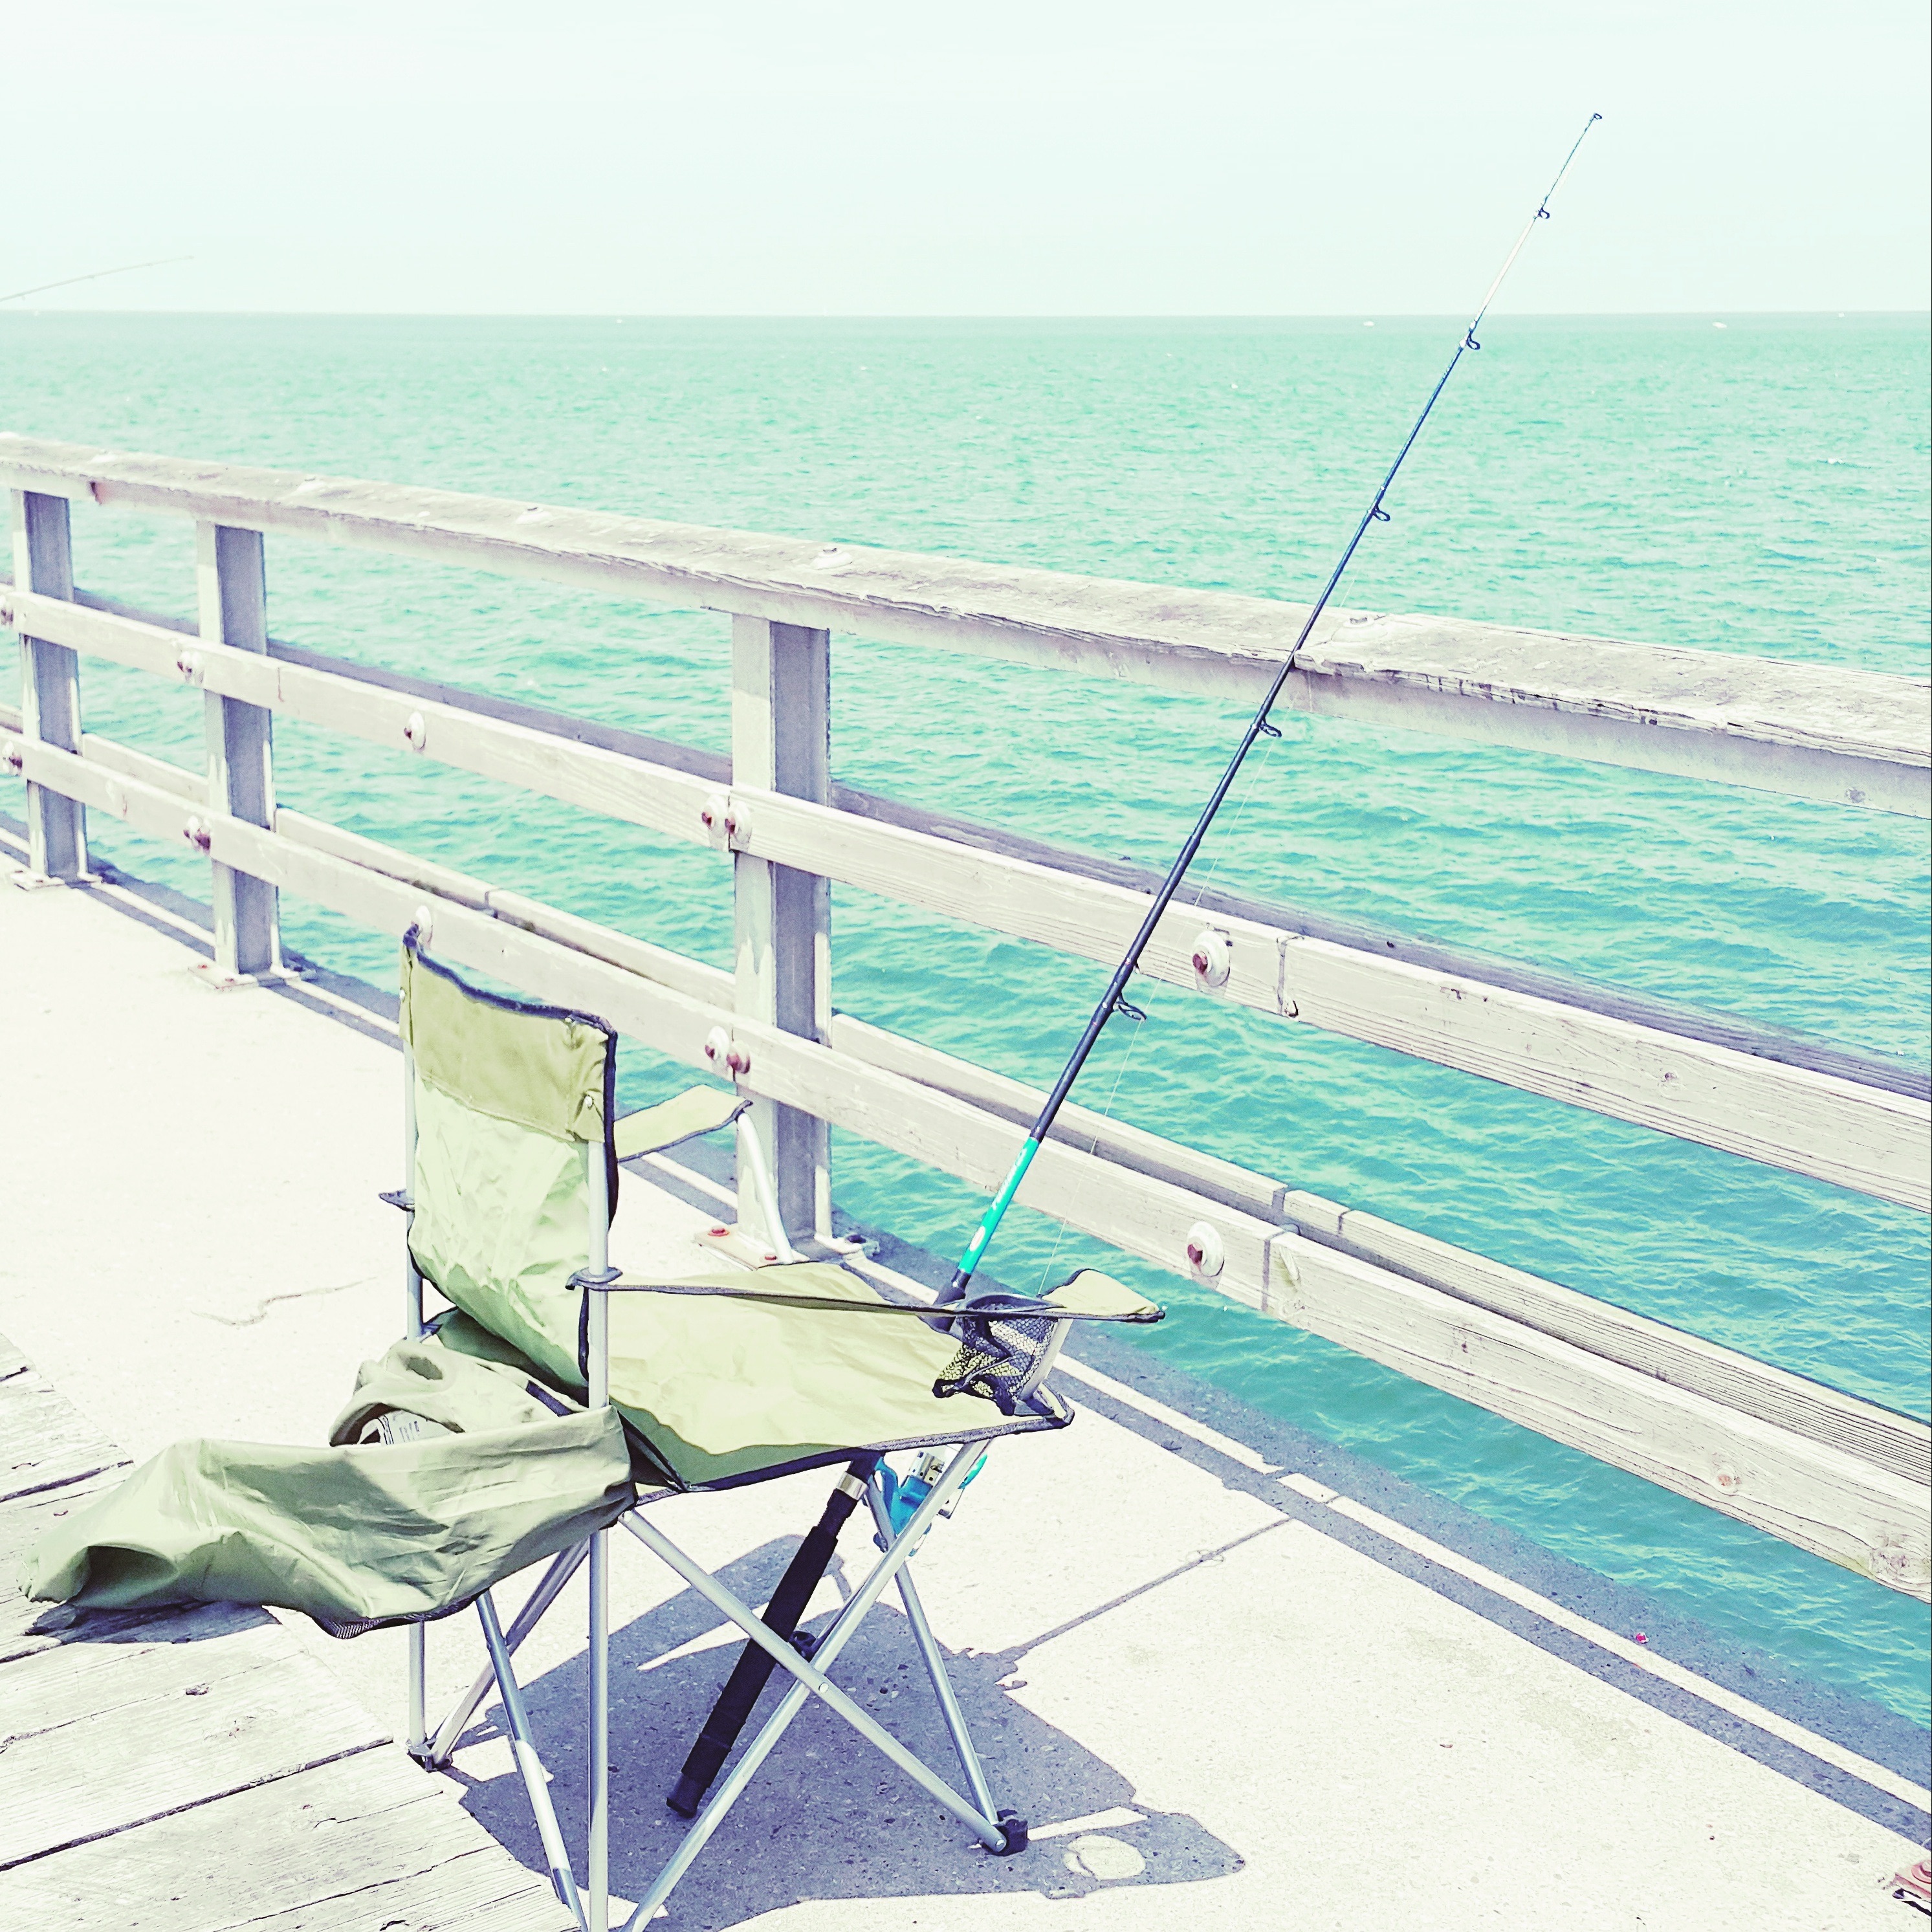
beach, sea, dock, wind, furniture